Calutron

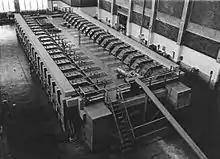
Beta racetrack. These second stage racetracks were smaller than the Alpha racetracks and contained fewer process bins. Note that the oval shape of the Alpha I racetrack has been abandoned for ease of servicing.

The Alpha racetracks were a 24-fold magnification of the XA calutron that could hold 96 calutron Alpha tanks. The calutrons were upright and arrayed facing each other in pairs of inner and outer machines. To minimize magnetic losses, and to economize on steel consumption, the assembly was curved into an oval shape that formed a closed magnetic loop long, wide and high, in the shape of a racetrack; hence the name. The two Alpha I buildings, 9201-1 and 9201-2, each contained two racetracks, with only one in the Alpha I, 9201-3. The Beta racetracks were smaller, linear in shape, and optimized for recovery rather than production, with only 36 instead of 96 process bins. The four Alpha II racetracks were also linear in configuration. They incorporated many improvements, the most important being that they had four sources instead of just two. They also had improved magnets and vacuum systems.